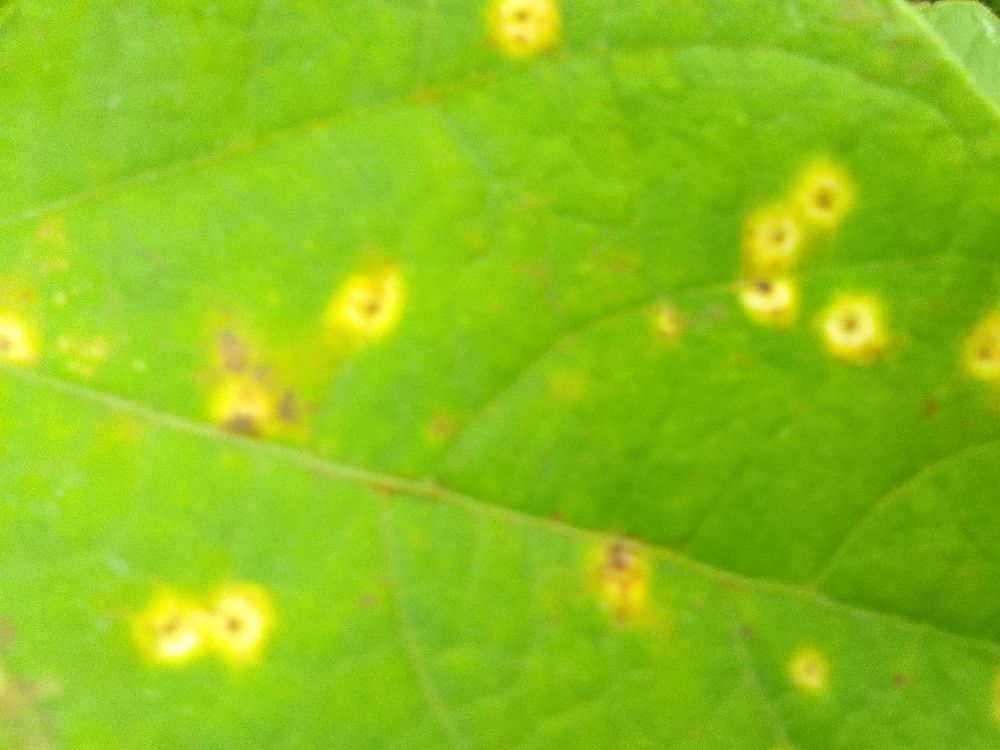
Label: rust